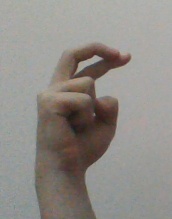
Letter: zay